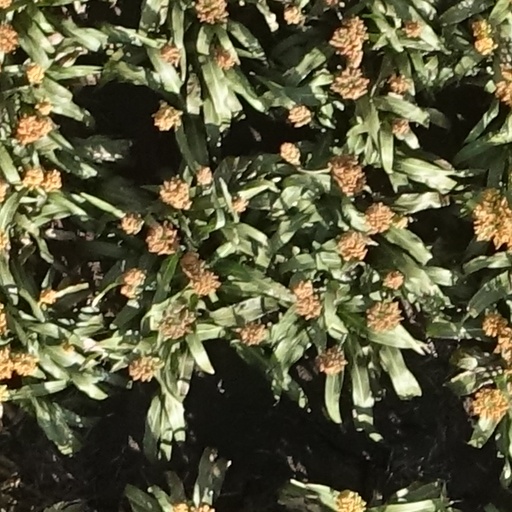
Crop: sorghum